Israeli Ground Forces

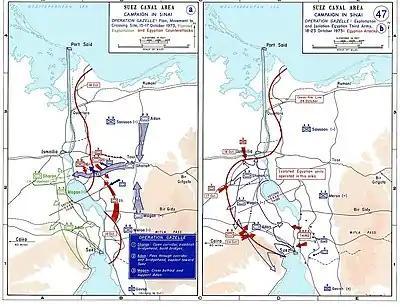
"Operation Gazelle", Israel's ground maneuver, encircles the Egyptian Third Army, October 1973.

Immediately after the 1948 war, the Israel-Palestinian conflict shifted to a low intensity conflict between the IDF and Palestinian fedayeen. In the 1956 Suez Crisis, the IDF's first serious test of strength after 1949, the new army captured the Sinai Peninsula from Egypt, which was later returned. In the 1967 Six-Day War, Israel conquered the Sinai Peninsula, Gaza Strip, West Bank (including East Jerusalem) and Golan Heights from the surrounding Arab states, changing the balance of power in the region as well as the role of the IDF. In the following years leading up to the Yom Kippur War, the IDF fought in the War of Attrition against Egypt in the Sinai and a border war against the Palestine Liberation Organization (PLO) in Jordan, culminating in the Battle of Karameh.